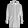
Label: Coat